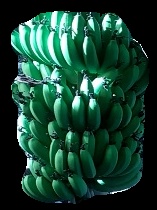
Variety: pachbale
Grade: grade1